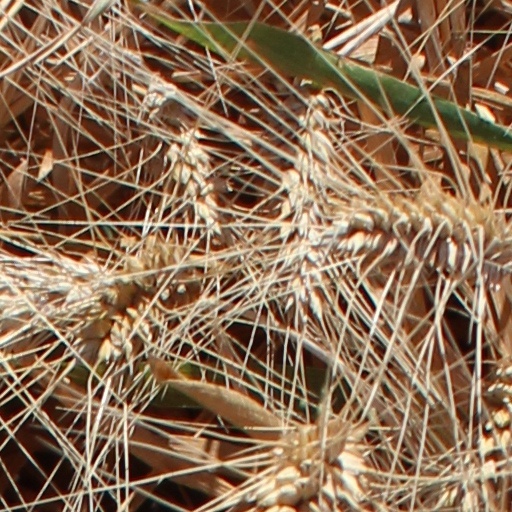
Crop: wheat